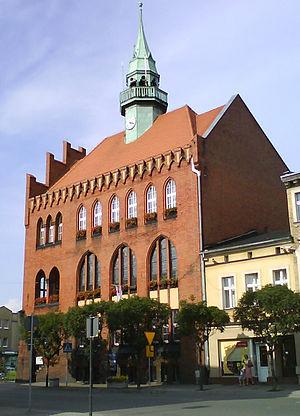
Września est une ville de la voïvodie de Grande-Pologne et du powiat de Września.